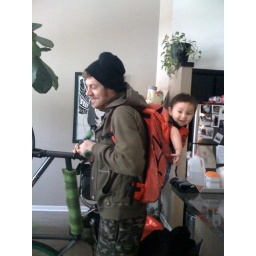
in home bike baby